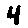
Label: 4